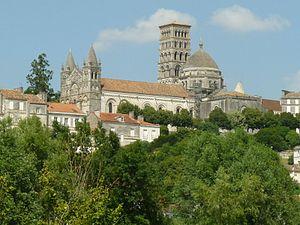
La cathédrale St-Pierre d'Angoulême, France